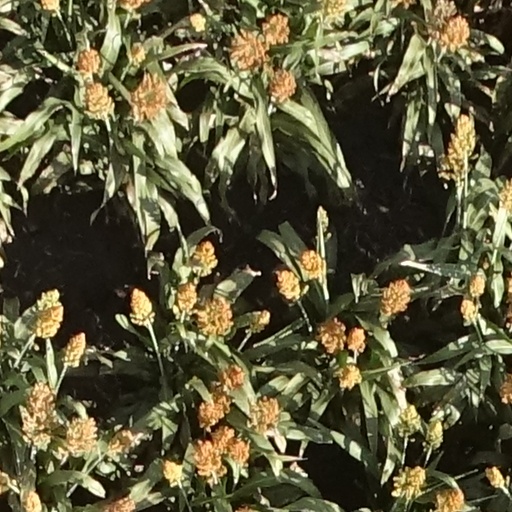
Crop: sorghum